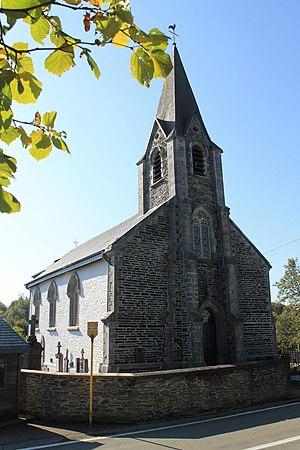
Cetturu est un village de la ville belge de Houffalize située en Région wallonne dans la province de Luxembourg.